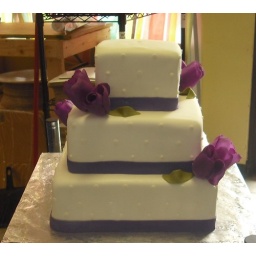
6&amp;quot;,9&amp;quot;and 12&amp;quot;square tiers covered in white fondant with white dots and purple fondant ribbon. Silk flowers provided by the bride.